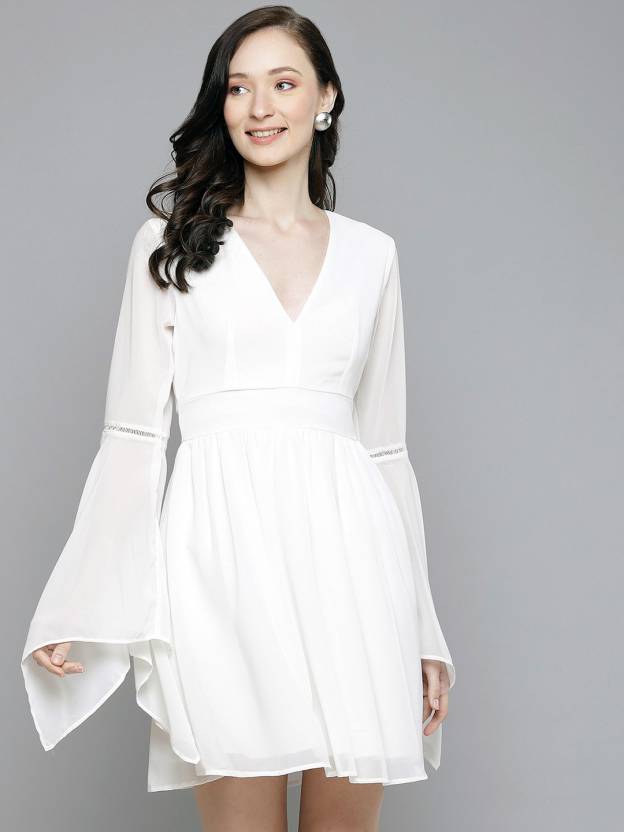
Product: Women Skater White Dress
Price: ₹816
Colors: White
Pattern: Solid
Description: White Boho Sleeve Skater Dress, in Georgette fabric, Polyknit , Knee Length, Fit & Flare, Zipper Closure, Flared Hemline and features Asymmetric Sleeves